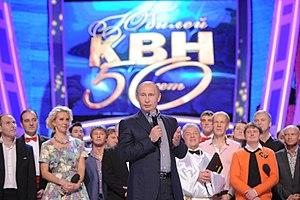
KVN, pour Kloub Veselykh i Nakhodtchivykh, que l'on pourrait traduire par « le club des personnes gaies et intelligentes », est un jeu télévisé humoristique très populaire en URSS puis en Russie, diffusé de 1961 à 1971 sur la télévision d'État de l'Union soviétique, puis relancé sous la Perestroïka et diffusé depuis sur la Première chaine publique de Russie.